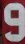
Number: 9